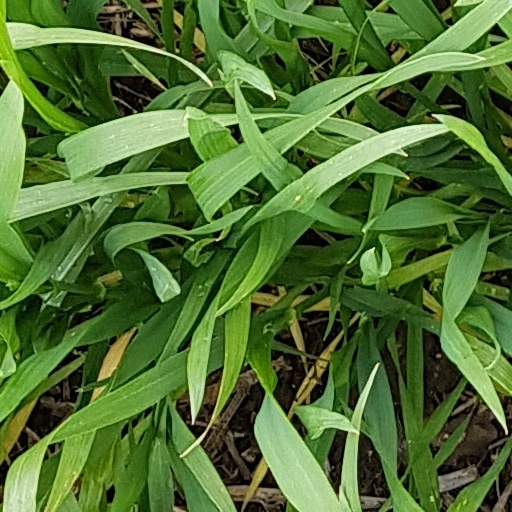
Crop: wheat